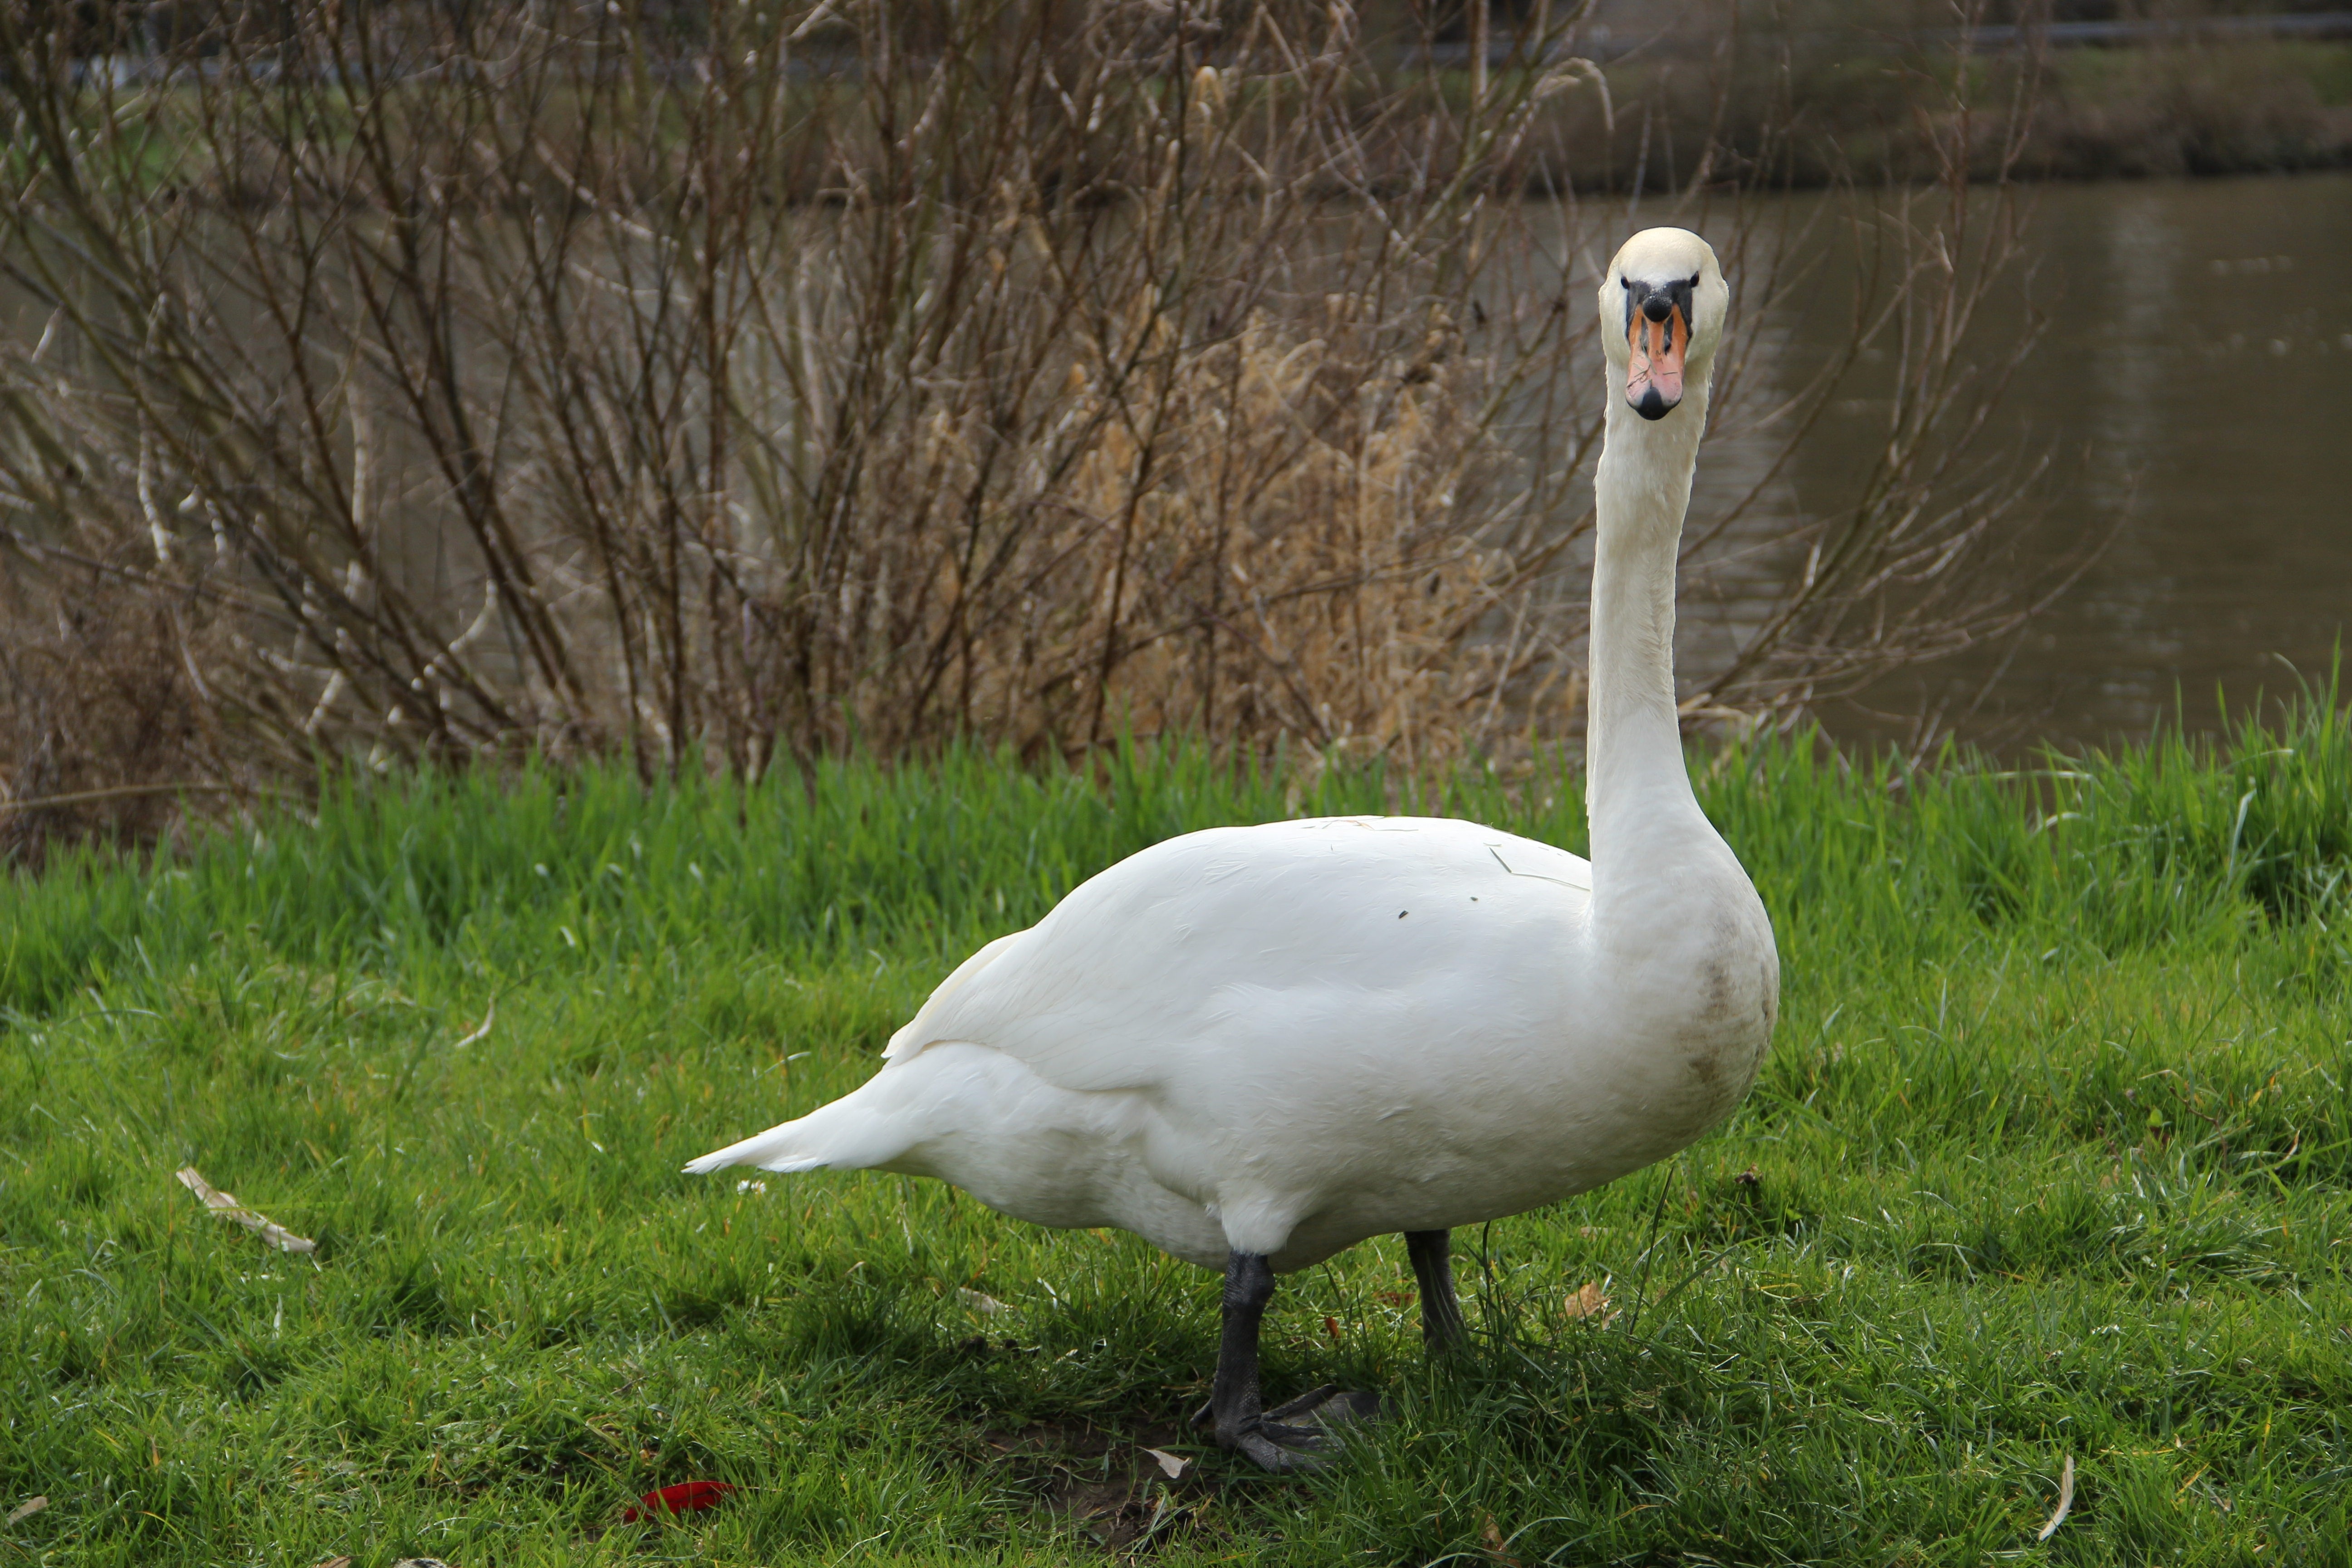
nature, bird, wildlife, beak, fauna, plumage, swan, goose, vertebrate, waterfowl, water bird, ducks geese and swans